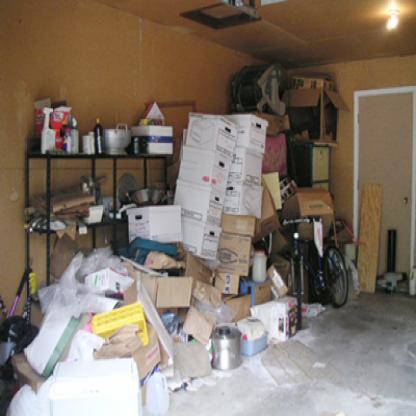
Scene: Indoor